Downhill railway station

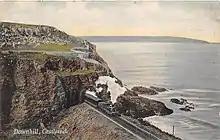
postcard of Downhill railway station from 1905

Downhill railway station served the hamlet of Downhill in County Londonderry in Northern Ireland.